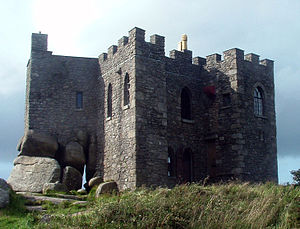
Borge og slotte i England / Cornwall
Denne liste over borge og slotte i England er ikke en liste over alle bygninger og steder, hvor ordet ”castle” indgår i navnet eller en liste over bygninger, som er en borg i middelalderlig henseende. Det er heller ikke en liste over alle borge og slotte, der nogensinde er bygget i England: Mange er forsvundet sporløst, men er hovedsageligt en liste over bygninger og ruiner. De bygninger, som er bevaret, er alle blevet ændret i løbet af historien.